Philip Hefner

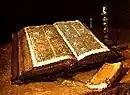
Hefner Publications

Over 150 scholarly articles, about half of which deal with religion and the natural sciences, while the other half deal with traditional historical and theological issues.